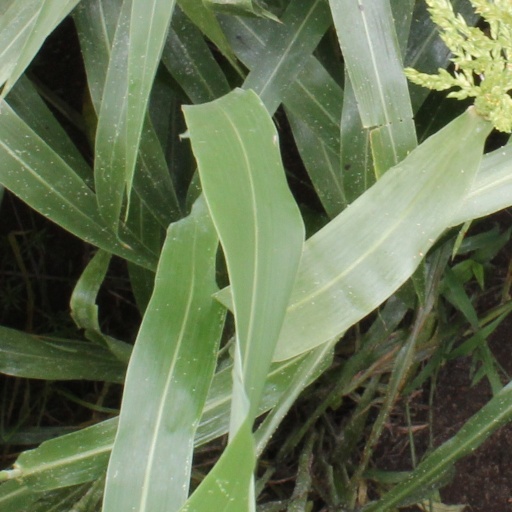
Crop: sorghum